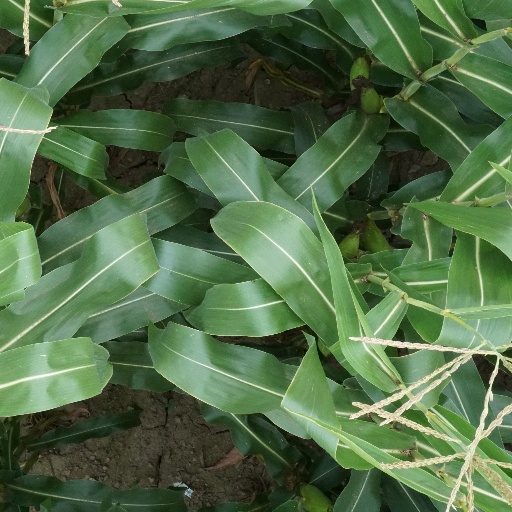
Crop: maize; corn